Mercedes-Benz S-Class

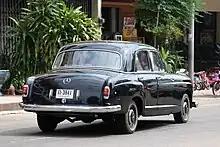
A 1950s W180 "Ponton"

The "Ponton" lineup included four- and six-cylinder models, but only the six-cylinder W180 line is considered part of the Mercedes-Benz S-Class chronology, as they were the most powerful "Ponton" versions available. The Big "Ponton" model was Mercedes' first without a conventional frame, using a unitized body/frame construction.